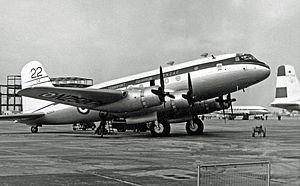
Le Handley Page Hastings fut conçu en vue de remplacer l'Avro York, en service dans la RAF, comme avion de transport à long rayon d'action. Le Hastings effectua son vol initial en mai 1946. 151 exemplaires ont été construits en 1946 et 1951.